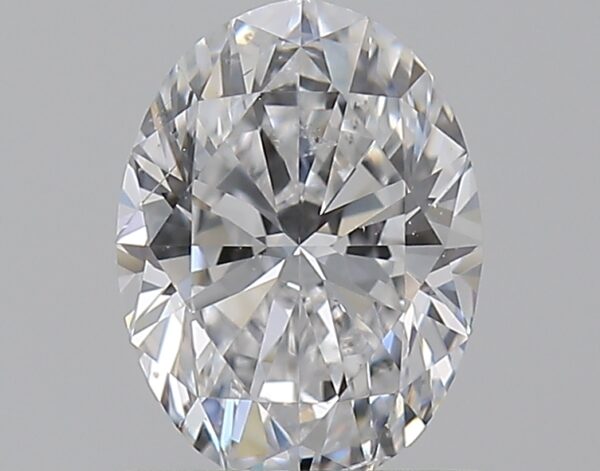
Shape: oval
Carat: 0.7
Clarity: SI2
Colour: D
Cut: EX
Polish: EX
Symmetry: VG
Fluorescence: N
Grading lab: GIA
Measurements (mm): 6.75 x 5.03 x 3.17